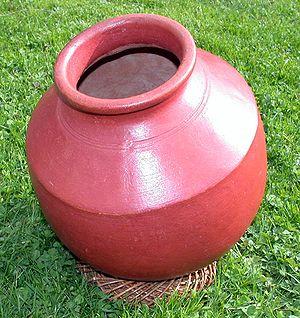
Le ghatam, ghata, ghara, garâ, gagrî, dilo, nût, mâkti ou kutam est un instrument de musique à percussion idiophone en forme de vase ou de pot. Son utilisation en Inde remonte au VIIIᵉ siècle et son aire de distribution concerne autant le sud du pays que l'ouest ou le nord.